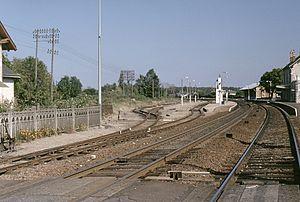
La gare de Gièvres est une gare ferroviaire française des lignes de Vierzon à Saint-Pierre-des-Corps et de Salbris au Blanc, située sur le territoire de la commune de Gièvres, dans le département de Loir-et-Cher, en région Centre-Val de Loire.